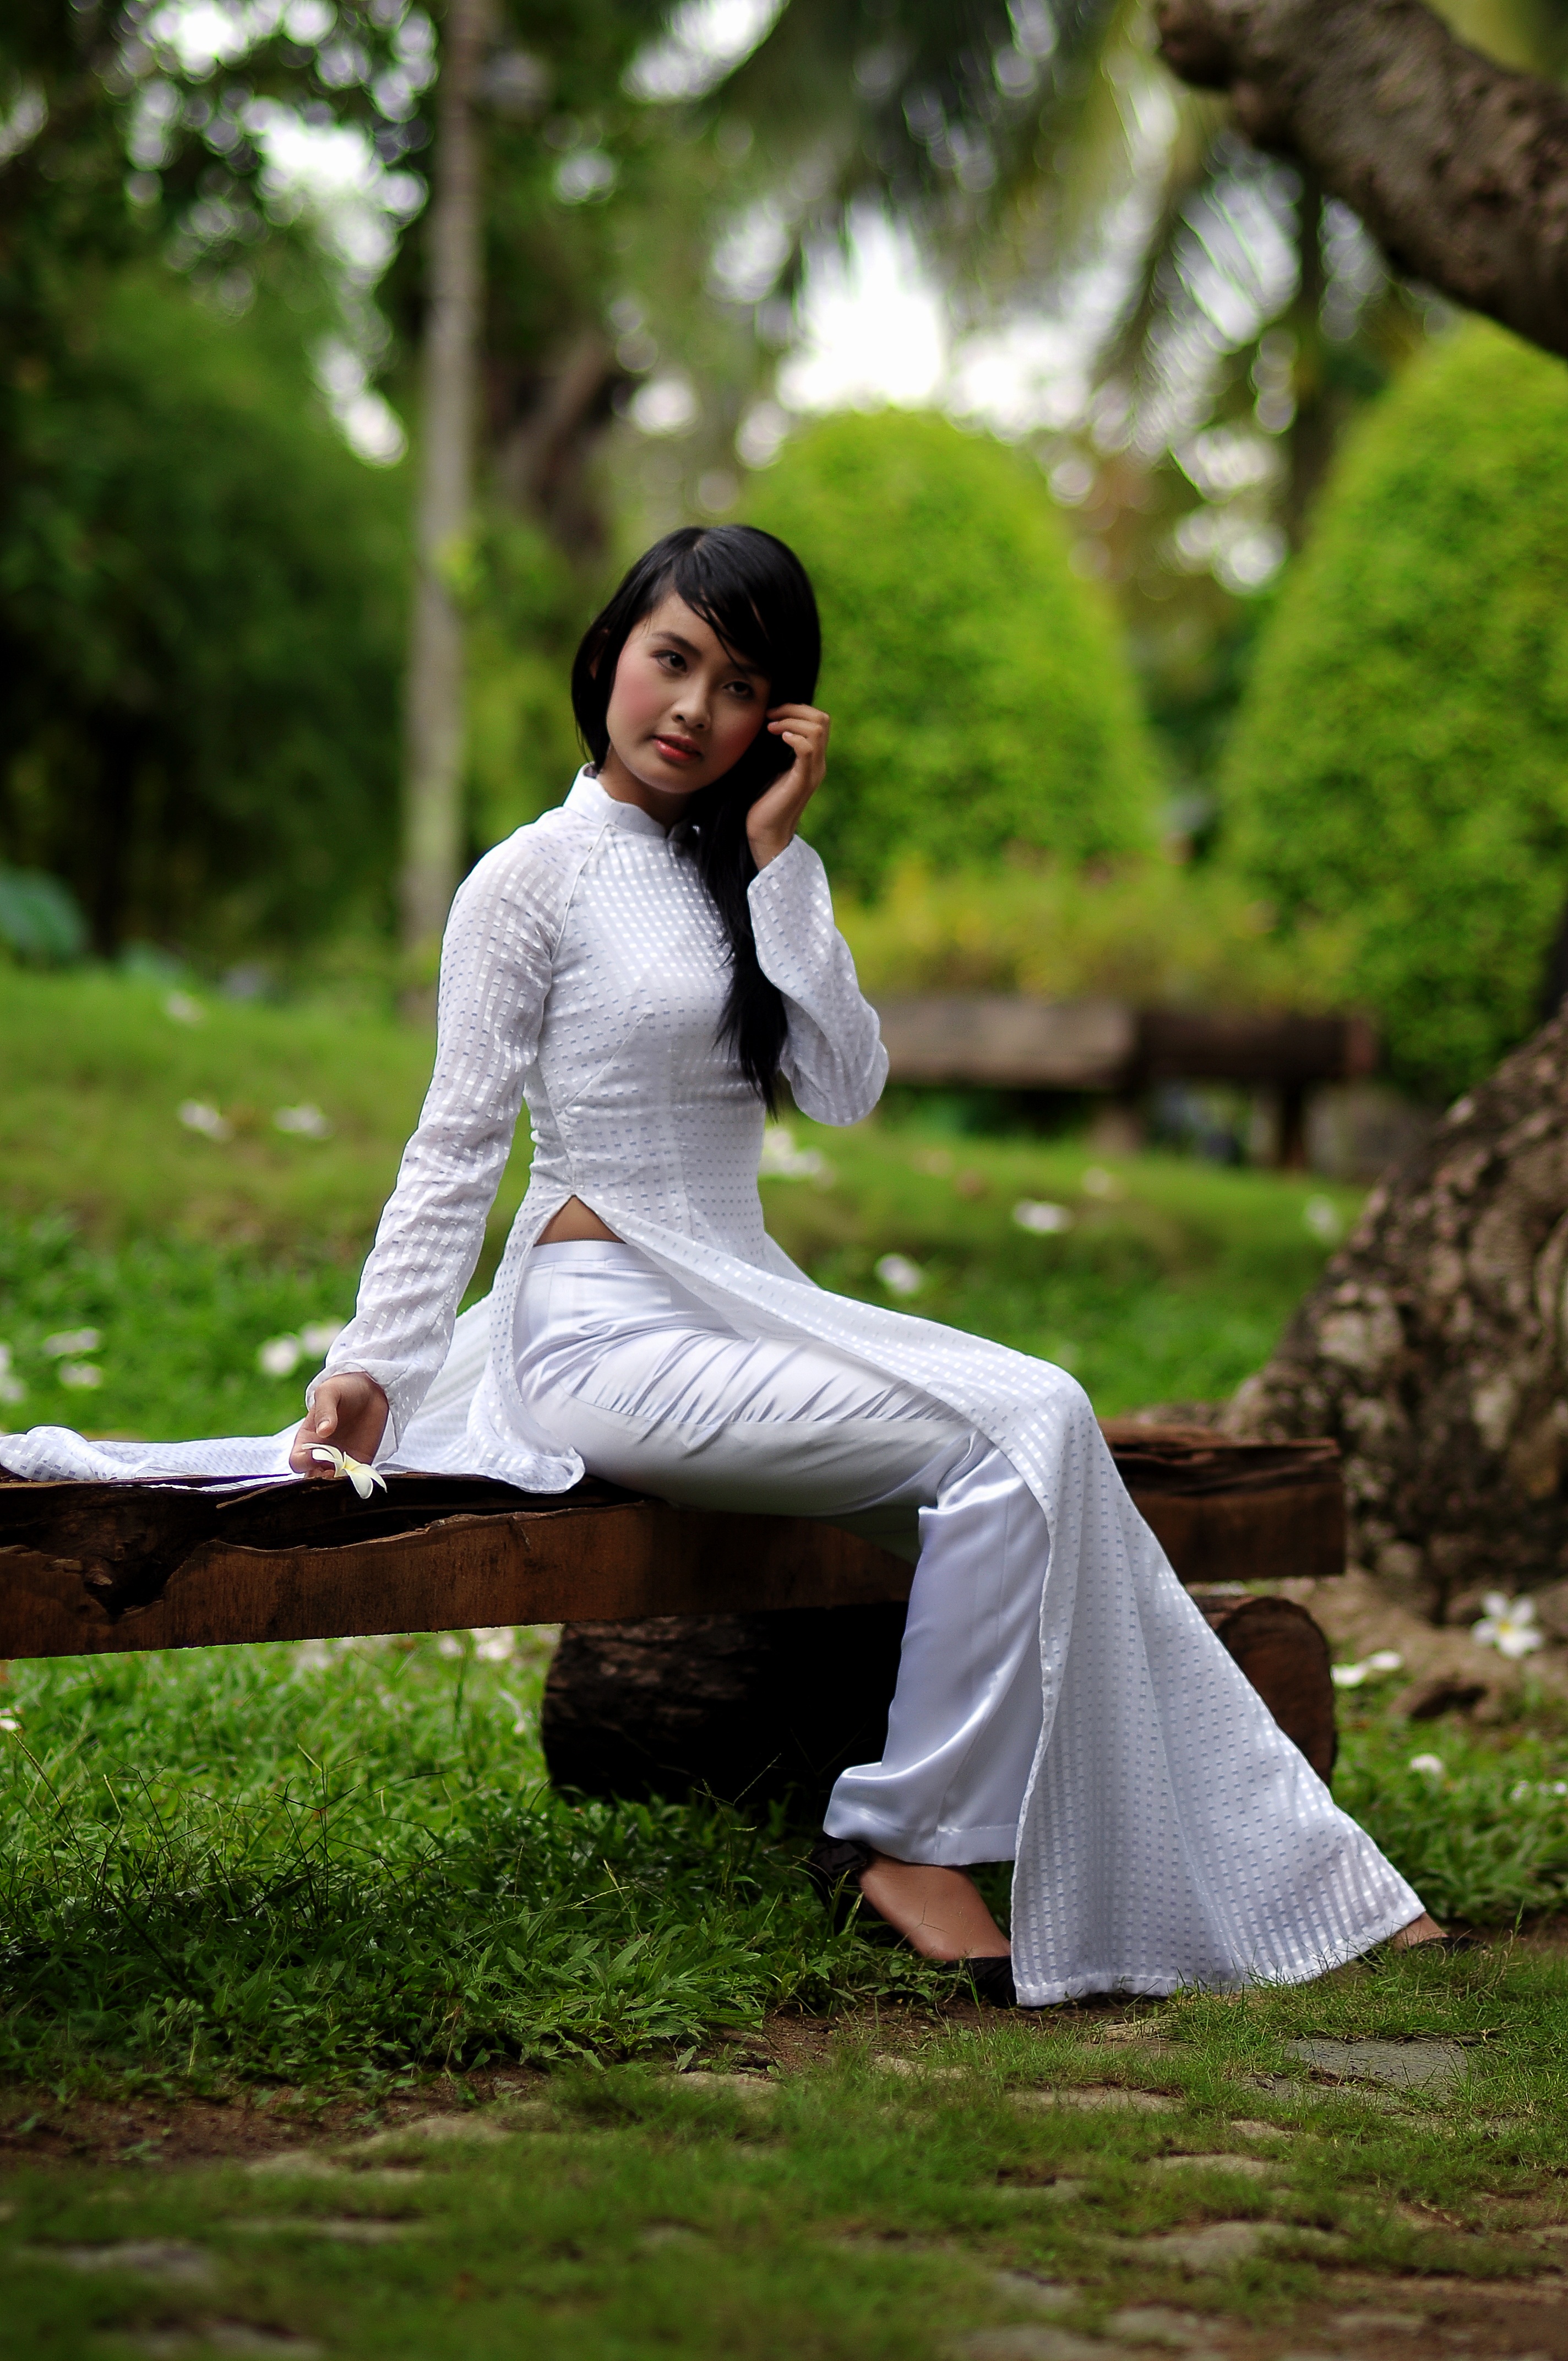
outdoor, person, people, girl, woman, hair, white, photography, cute, summer, female, asian, portrait, model, young, spring, green, chinese, sitting, park, romance, student, fashion, black, lady, lifestyle, healthy, bride, temptation, smiling, smile, caucasian, lingerie, posing, long, face, eyes, indoors, dress, luxury, happy, women, legs, hot, photograph, skin, pose, beauty, passion, sexy, style, elegant, pretty, body, slim, seductive, attractive, elegance, gorgeous, adult, glamour, stylish, sensual, sensuality, asian people, desire, asian girl, sexual, photo shoot, pretty girl, seduction, white clothing, portrait photography, human positions